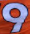
Number: 9